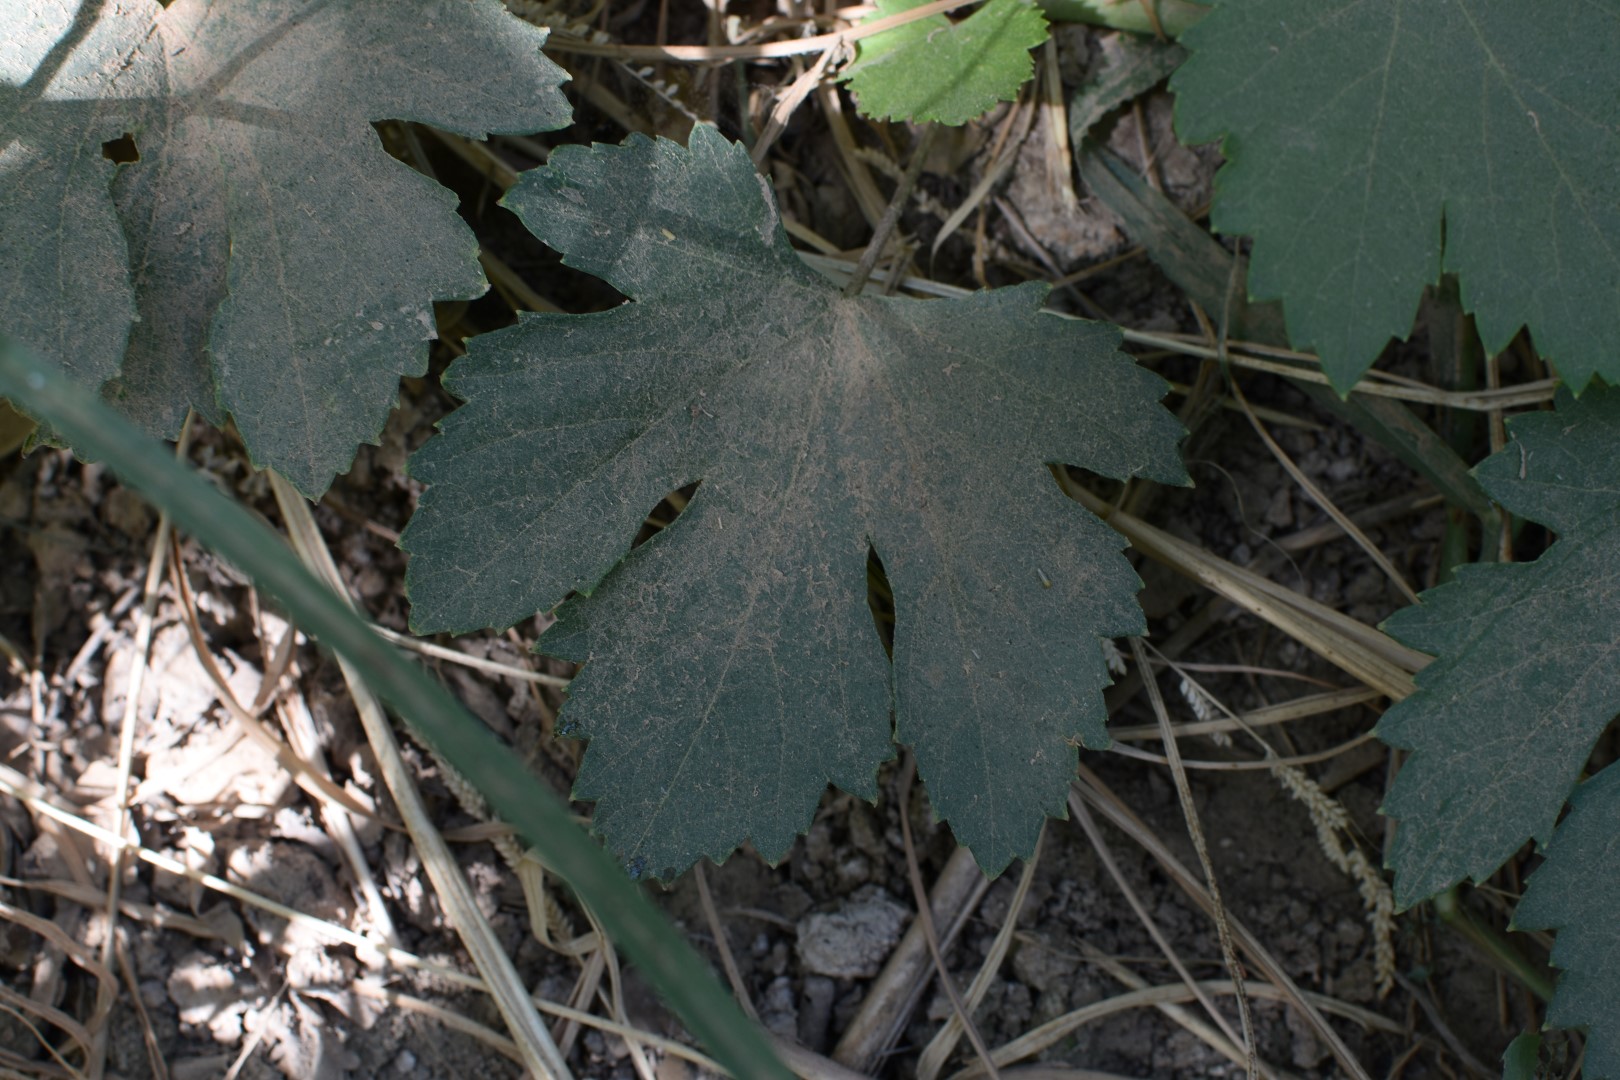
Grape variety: Halawani